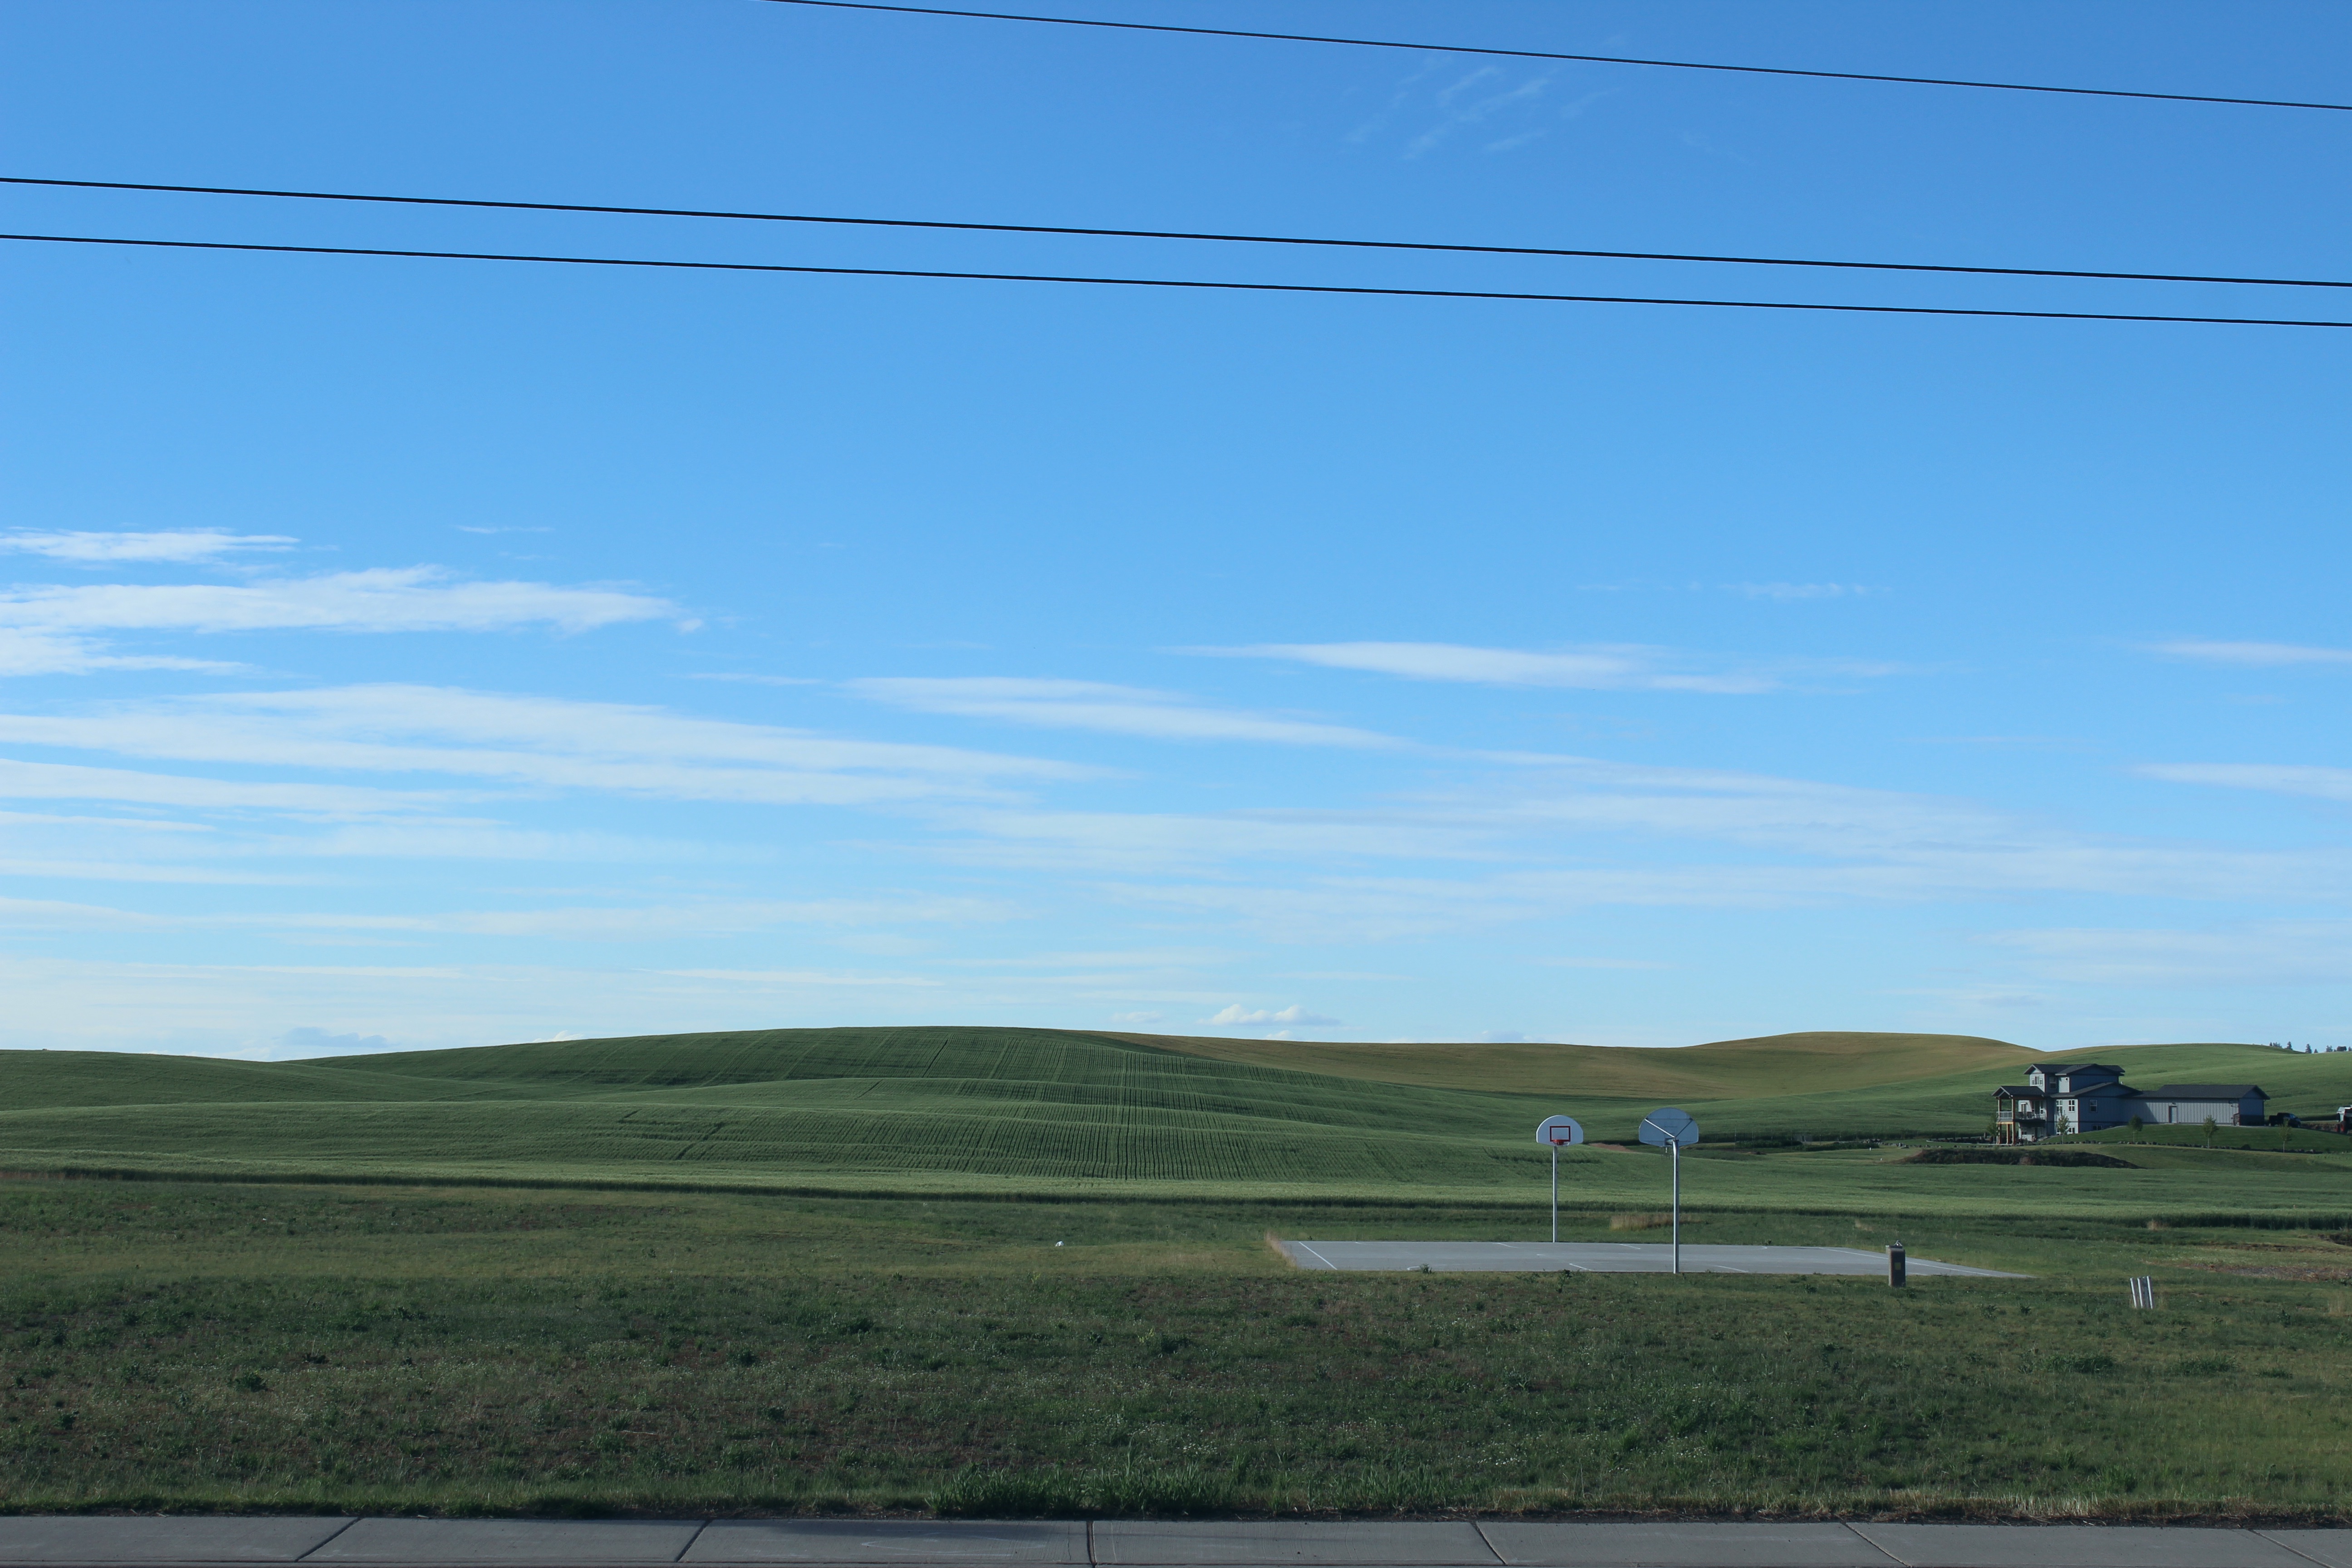
horizon, cloud, sky, road, field, prairie, hill, highway, wind, plain, grassland, steppe, rural area, residential area